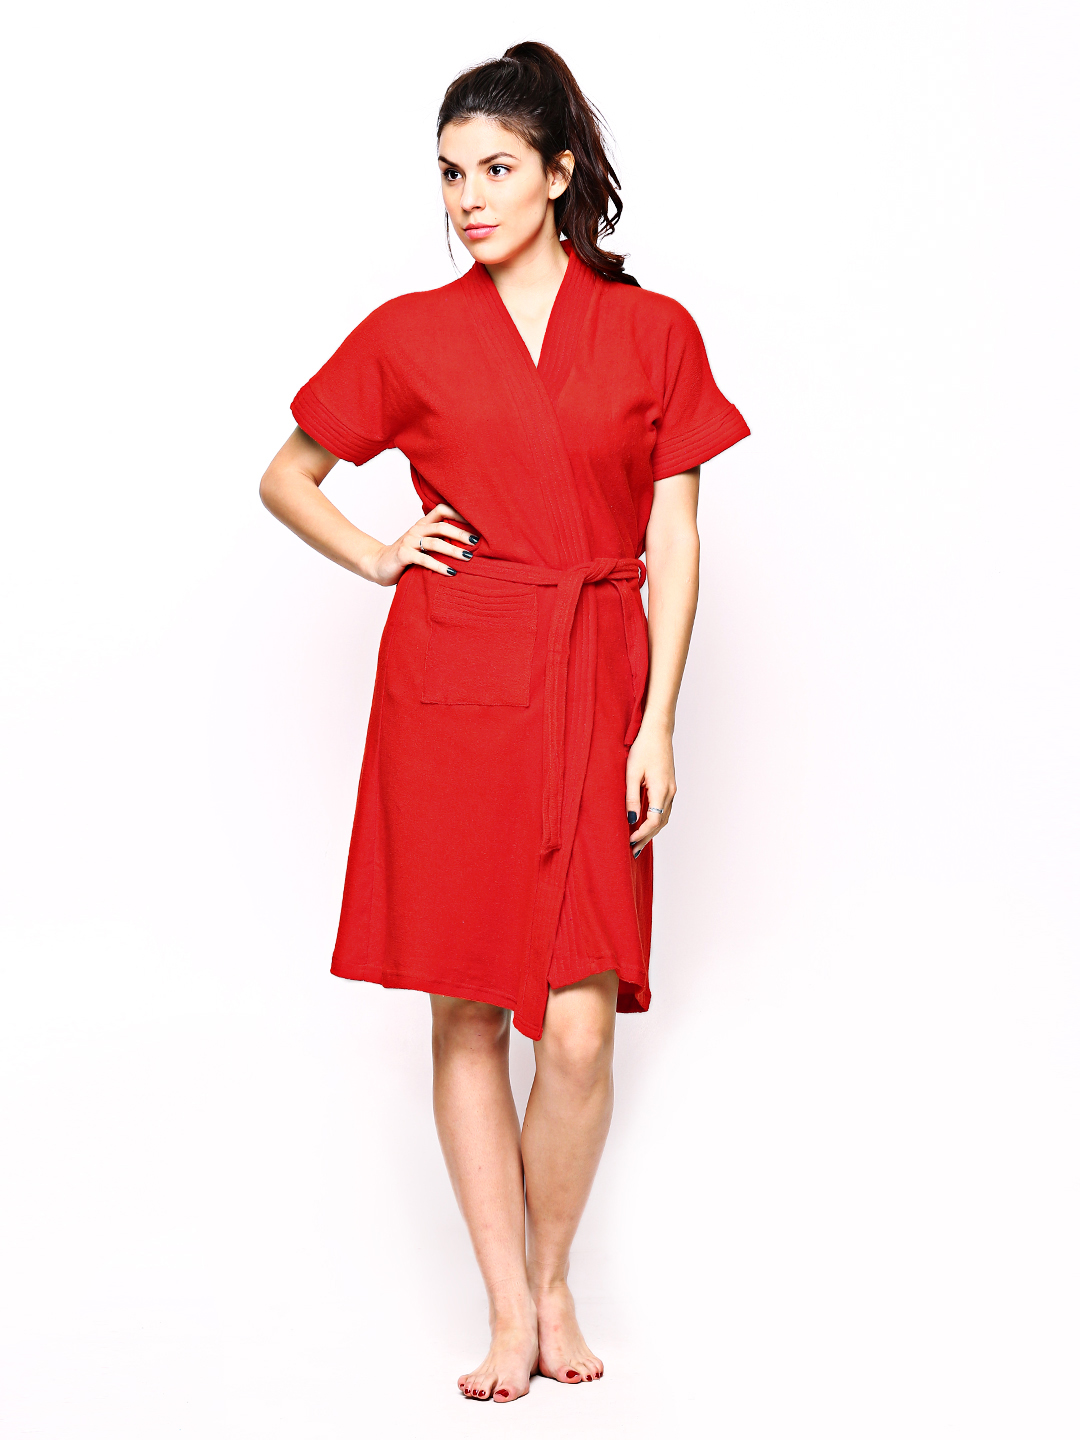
Red Rose Women Red Bathrobe
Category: Apparel / Loungewear and Nightwear / Bath Robe
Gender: Women
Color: Red
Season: Winter 2015
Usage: Casual